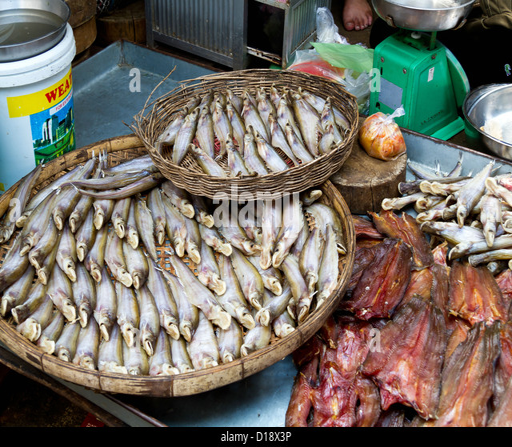
fresh fish on a market